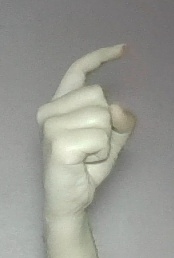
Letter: ra